Chris Draft

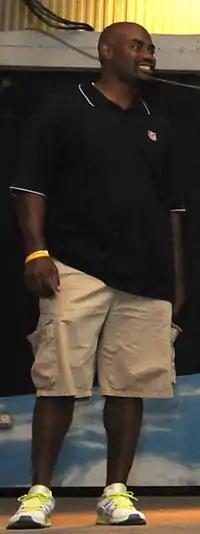
Draft answers questions from the 380th Air Expeditionary Wing in 2012

Christopher Michael Draft (born February 26, 1976) is an American former professional football player who was a linebacker in the National Football League (NFL). He played college football for the Stanford Cardinal. Draft played in the NFL for the Chicago Bears, San Francisco 49ers, Atlanta Falcons, Carolina Panthers, St. Louis Rams, and Buffalo Bills.